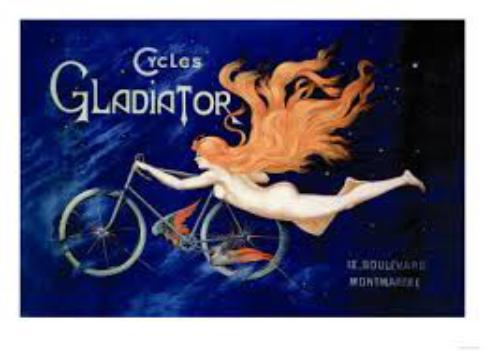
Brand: gladiator cycle
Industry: Food